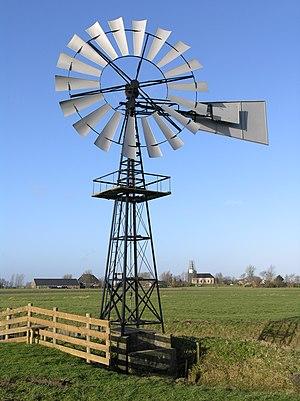
Cet article recense les moulins à vent de la province de Frise, aux Pays-Bas.